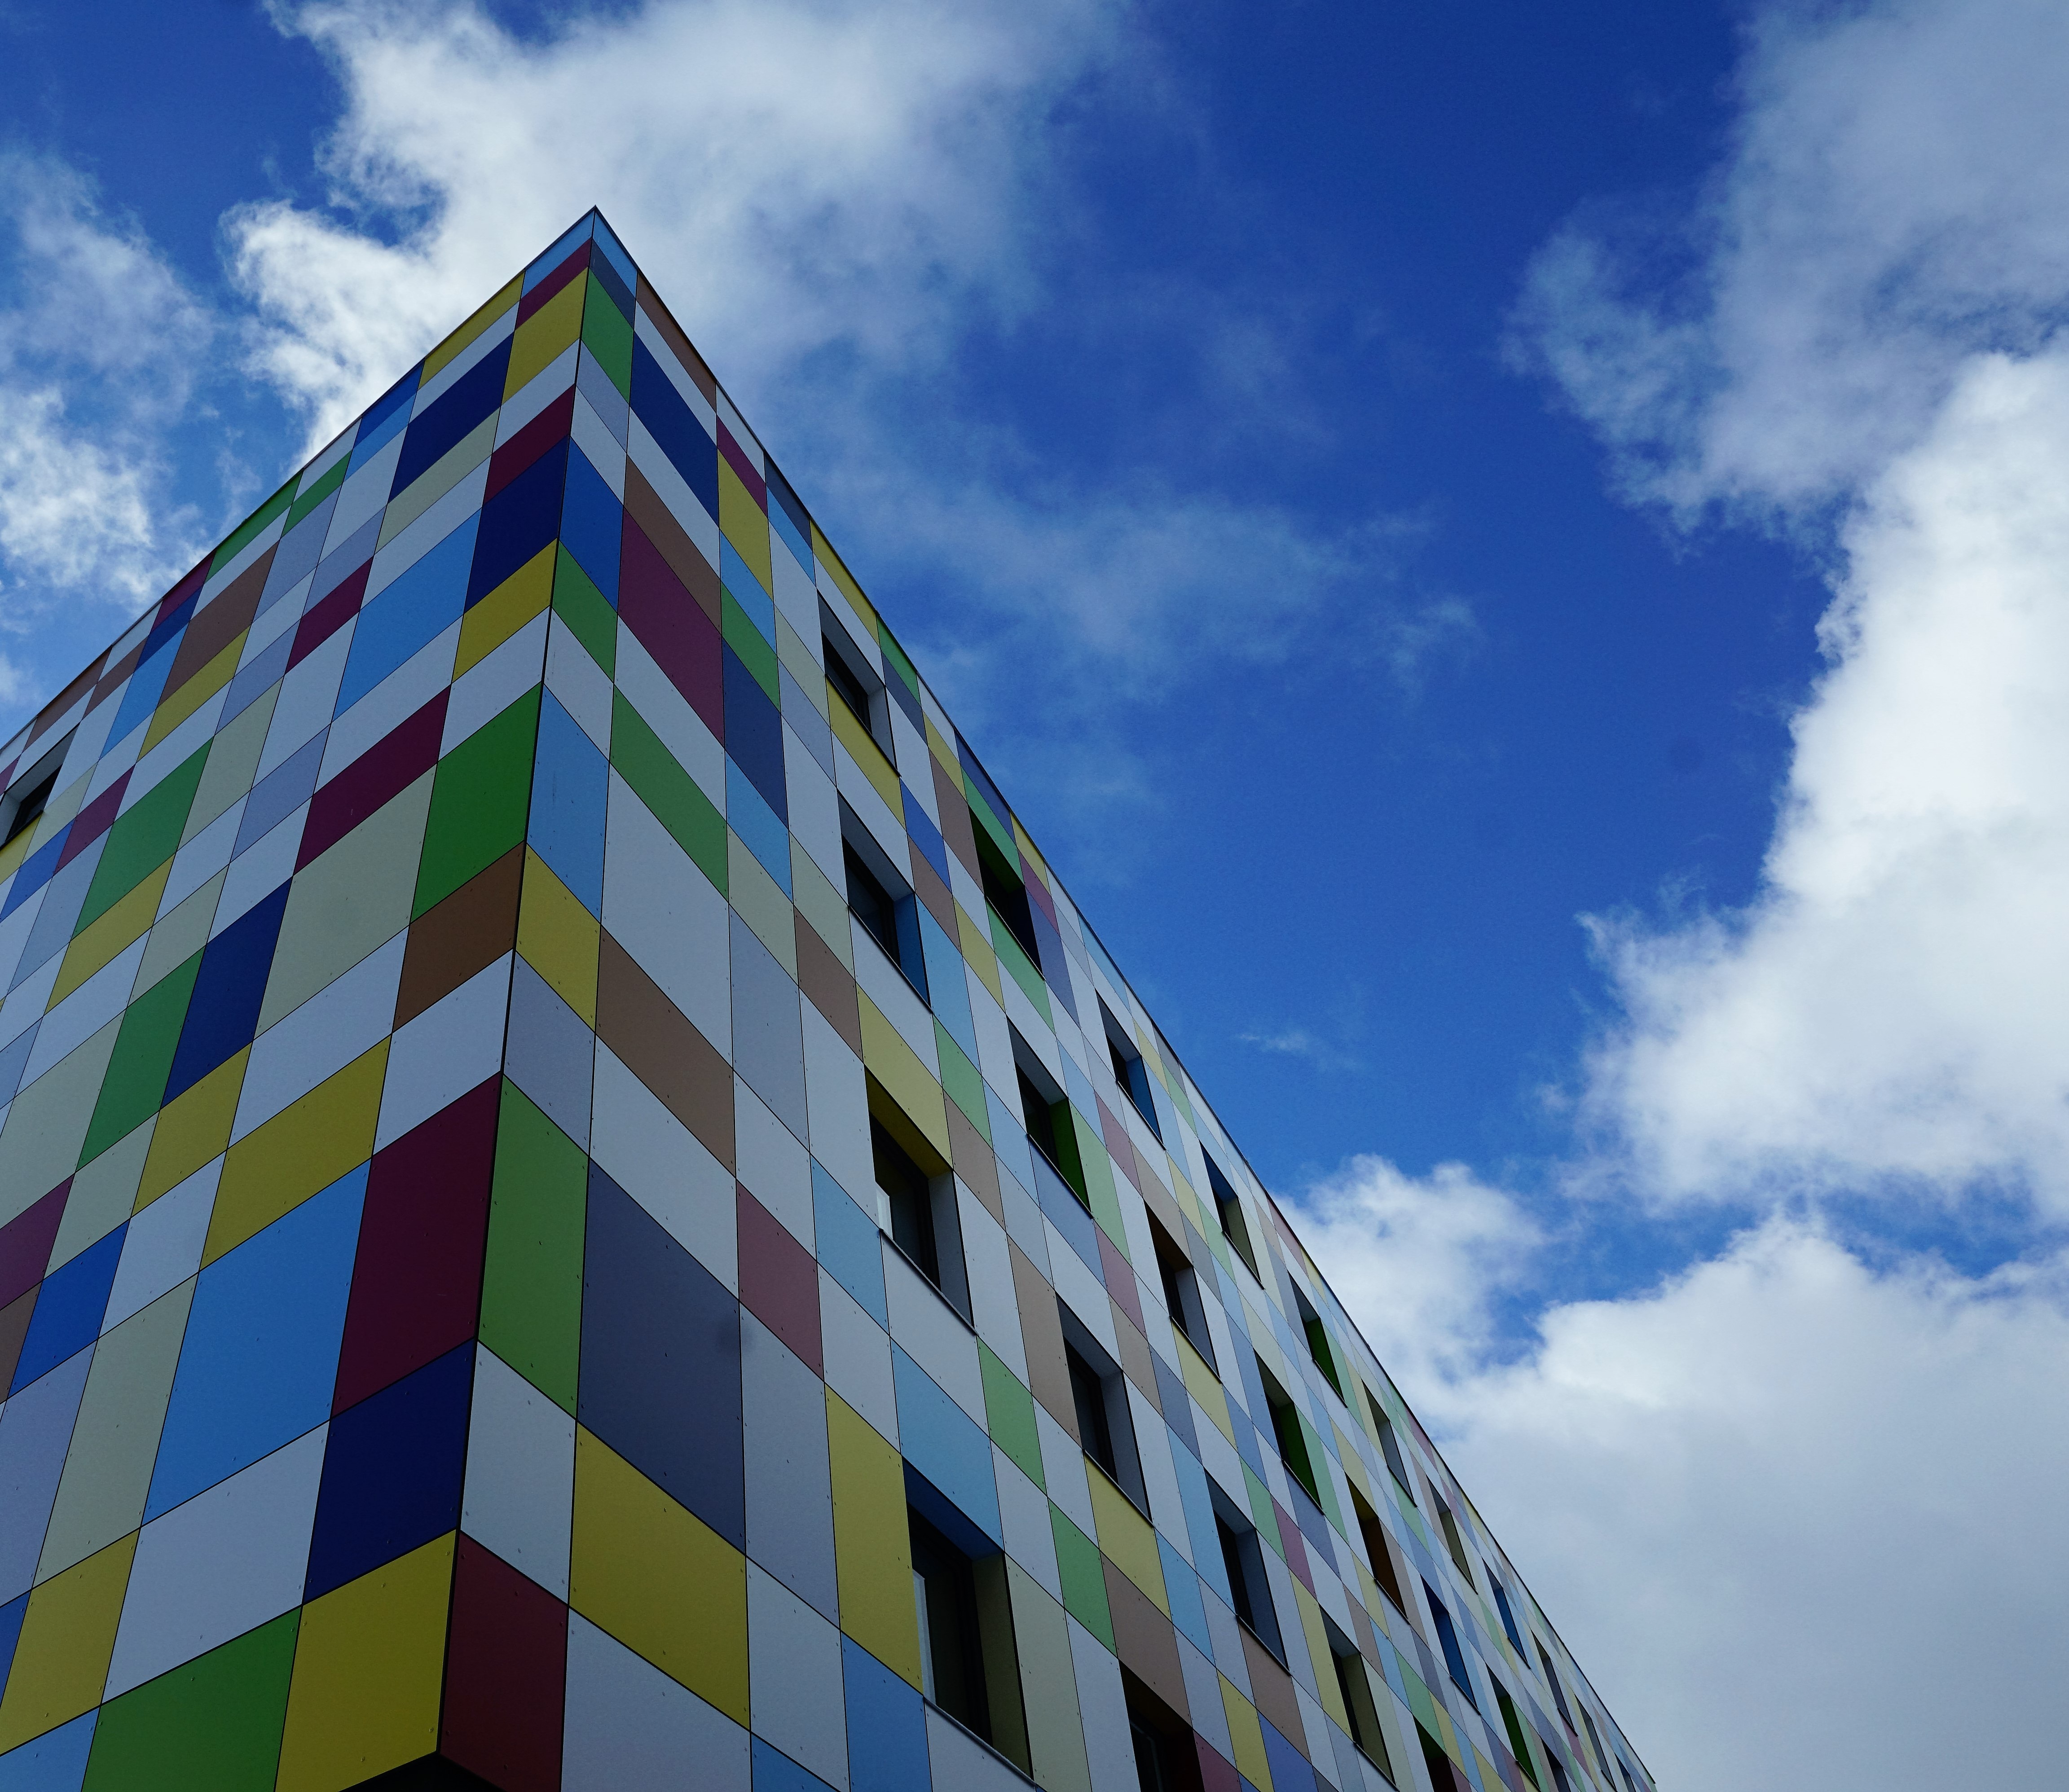
cloud, architecture, sky, white, building, home, skyscraper, daytime, line, red, tower, color, landmark, facade, blue, colorful, yellow, tower block, symmetry, gun, angle, charlie, headquarters, metropolis, condominium, metropolitan area, corporate headquarters, hotel tuttlingen, charly's